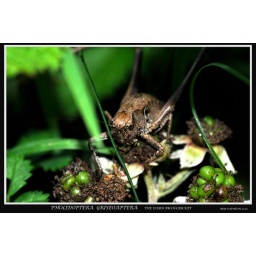
spotted this chap low down in the vegitation on farley mount